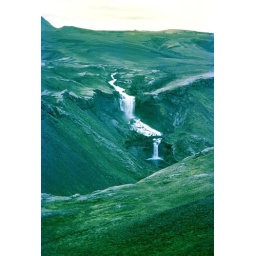
Natural stone bridge over Ofaerufoss, in Eldgja', southeast Iceland. Photo taken from the south bluff of Eldgja'.